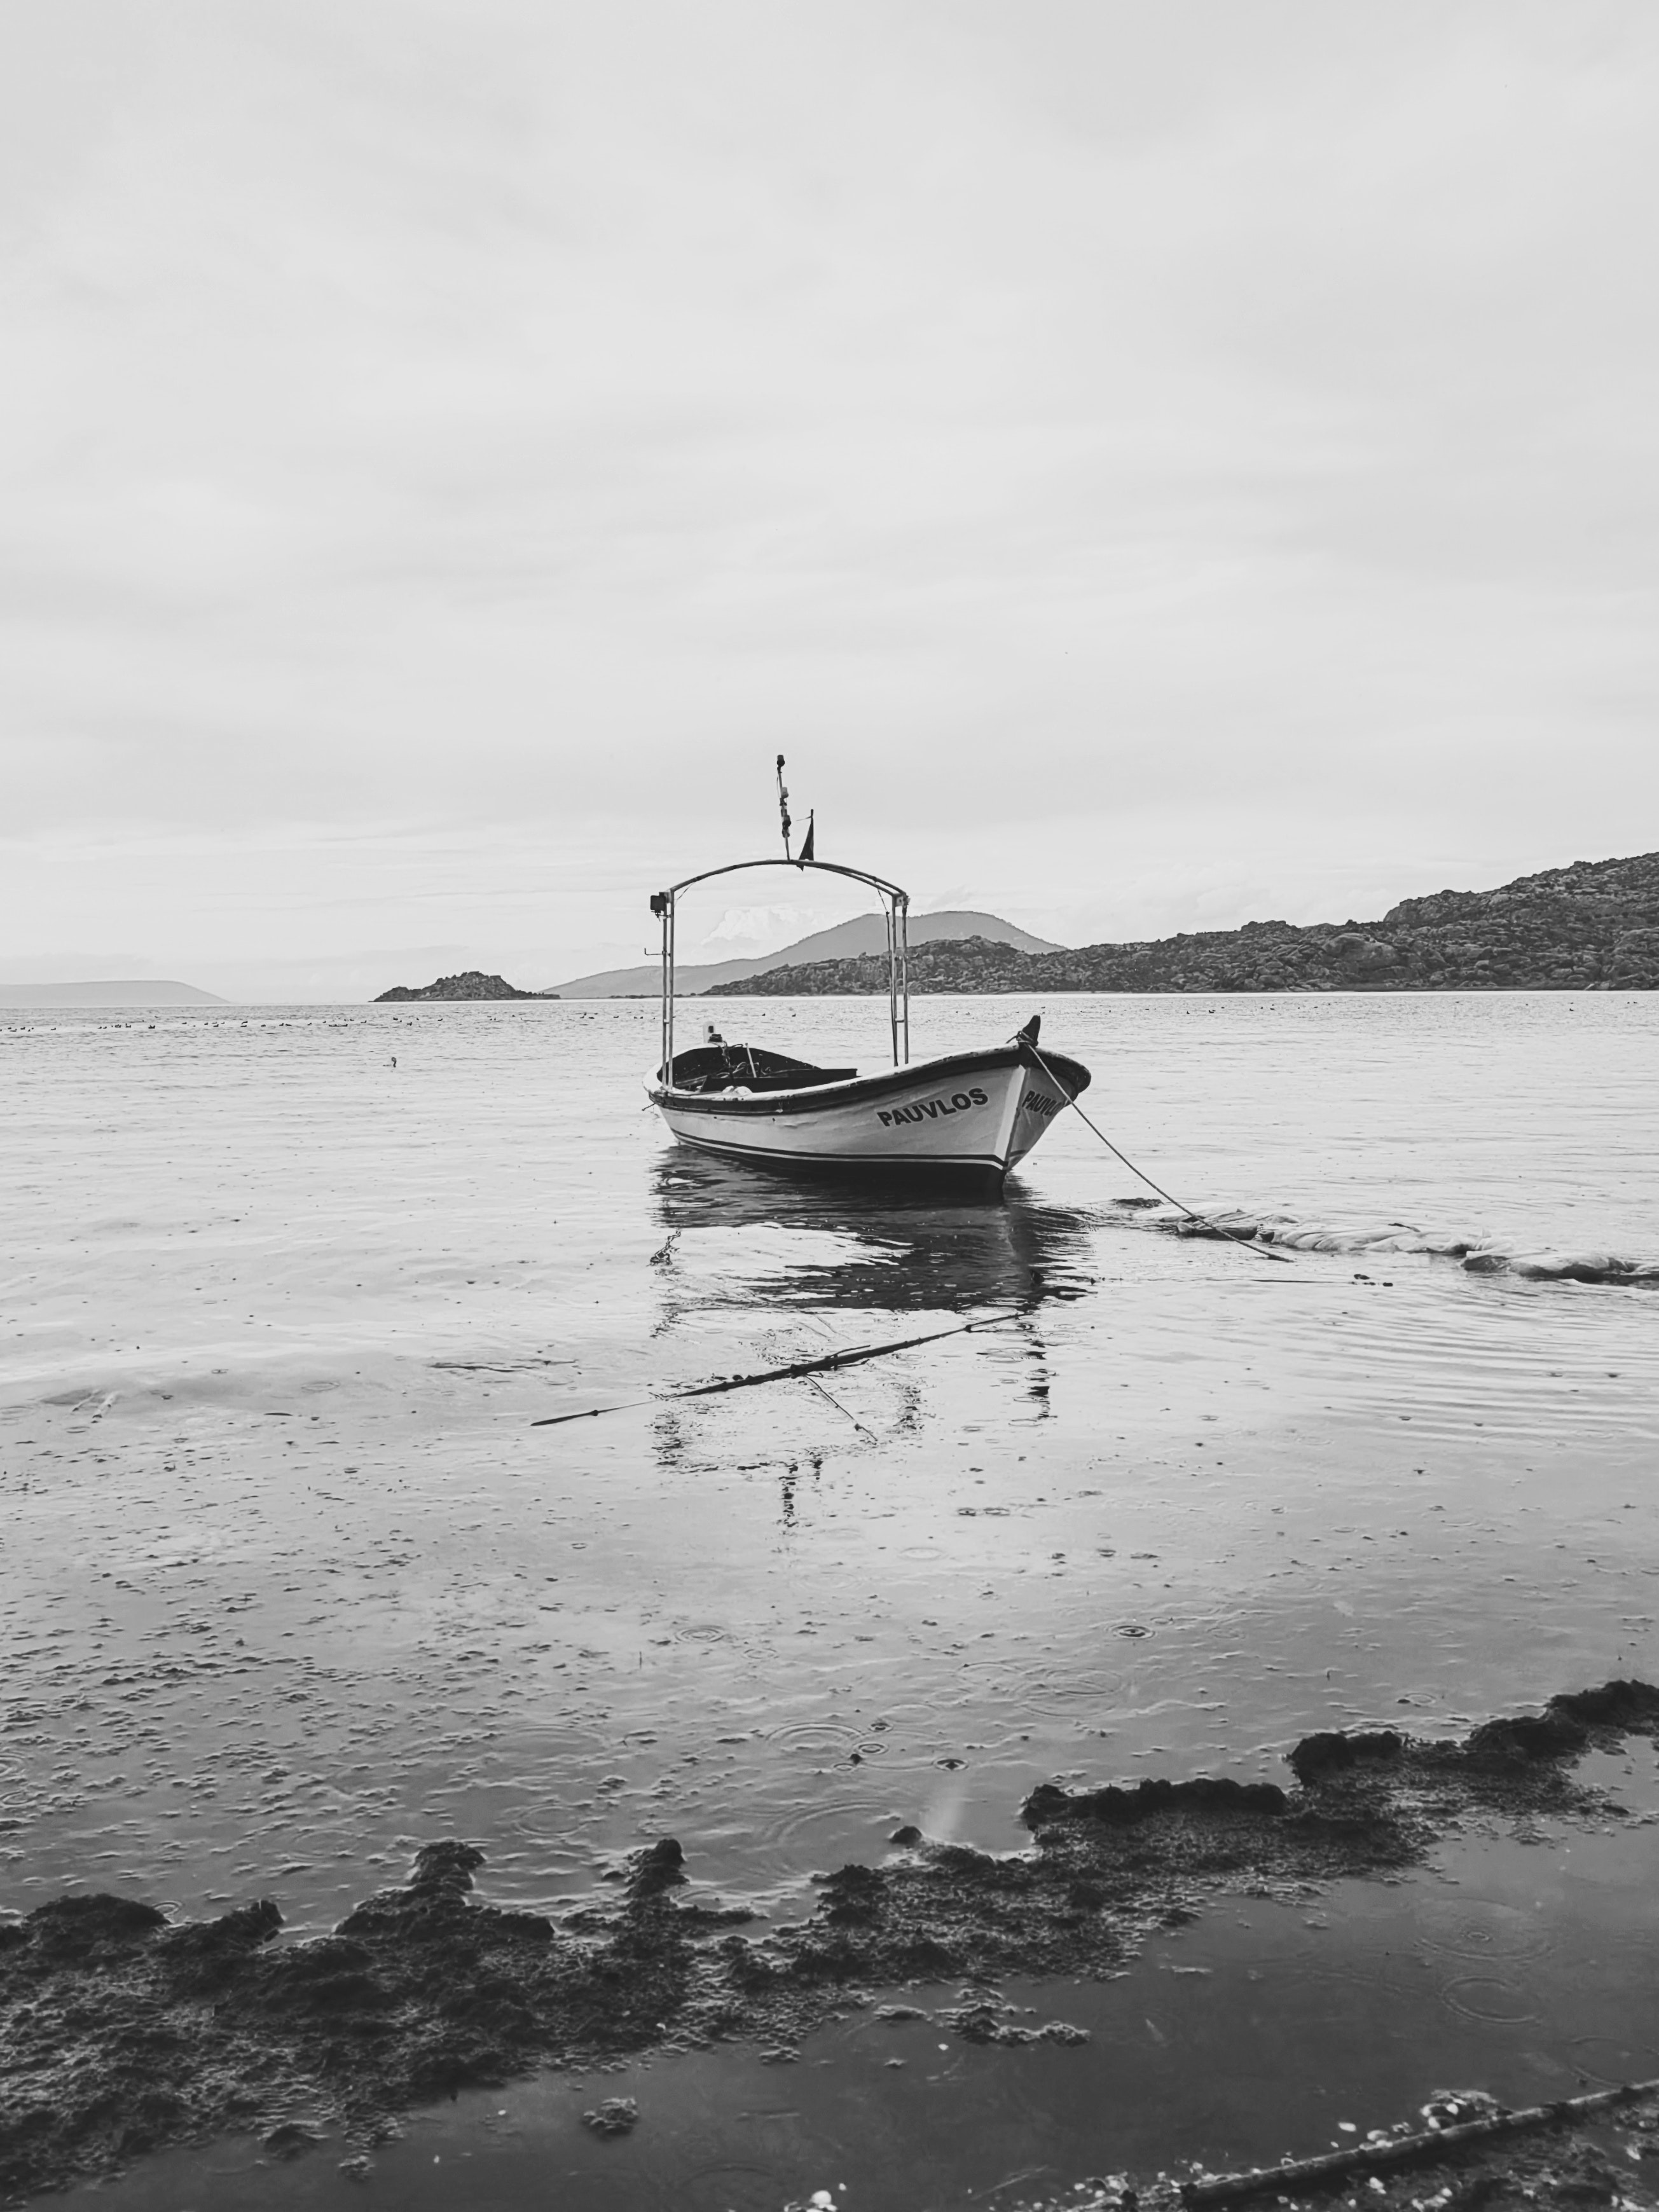
natural, water, sky, boat, cloud, watercraft, vehicle, coastal and oceanic landforms, beach, wood, horizon, landscape, wind wave, calm, boats and boating equipment and supplies, lake, ship, monochrome photography, monochrome, shore, wetland, ocean, sand, coast, water transportation, wave, sound, lake district, evening, reflection, tide, skiff, loch, winter, still life photography, art, sea, rock